American Law Institute

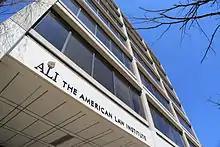
The American Law Institute's headquarters in Philadelphia

The movement that led to ALI's founding began in 1888. Law professor Henry Taylor Terry, then teaching in Japan, wrote that year to the American Bar Association (ABA) to recommend that it should solicit proposals for a "complete scientific arrangement of the whole body” of the law, and in response, the ABA set up a special committee on classification of law. James DeWitt Andrews, chair of the committee from 1901 to 1908, then launched his own "Corpus Juris" project in 1910, and in 1913, founded the American Academy of Jurisprudence (AAJ) to build the "Corpus Juris" jointly with the ABA. Andrews and his supporters proposed that the "Corpus Juris" would be systematically compiled with the assistance of leading experts in each field of American law. They argued that the "Corpus Juris" would be more comprehensive, authoritative, and accurate than existing treatises and digests like the West American Digest System, and they regarded the lawyers who worked on such digests, such as West Publishing's attorney-editors, as second- and third-rate mediocrities. However, Andrews ran into staunch resistance from the very legal academics whom he needed to rally behind him to make such a project possible, especially John Henry Wigmore, dean of Northwestern University School of Law. Separately from the legal practitioners at the ABA, the legal academics at the Association of American Law Schools (AALS) formed committees to study the creation of a "national center for study of law and jurisprudence" in 1915, and a "juristic center" in 1916. The ABA finally pulled the plug on the hapless Andrews in 1923, who was still trying to rally support for the AAJ and what he was now calling a "Codex Library", and threw its support behind the AALS's proposal for the founding of a "juristic center", which evolved into ALI. What seems to have finally united the ABA and the AALS behind the foundation of ALI in 1923 was the shared perception that "Andrews and his Academy of Jurisprudence should not be entrusted with the task of classifying and restating American law".